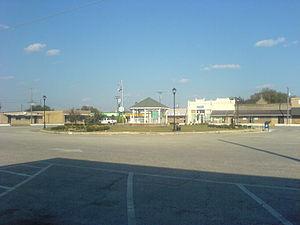
Alvarado est une municipalité américaine du comté de Johnson, au Texas. Au recensement de 2010, Alvarado comptait 4 289 habitants.